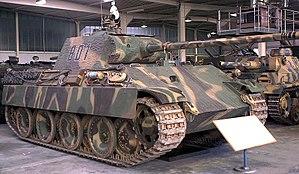
Le régiment Blindé de fusiliers-marins est une ancienne unité de la 2ᵉ division blindée française. Il appartient aux unités de fusiliers marins qui sont des unités de marine militaire française
Panzer est un mot d’origine allemande signifiant « blindé » ou bien « carapace ». Si le vocable peut s'appliquer aujourd'hui à tous les engins cuirassés allemands, des origines jusqu'à nos jours, l'usage fait qu'il désigne essentiellement les blindés chenillés à tourelle de l'armée allemande de la Seconde Guerre mondiale, lesquels eurent une conception et un emploi tactique particuliers. Le terme générique est moins utilisé pour les MBT allemands de l'après-guerre, similaires aux autres systèmes d'armes occidentaux. L'historiographie française utilise le pluriel « panzers ». Certains ouvrages français utilisent ce mot comme abréviation de grandes unités blindées, « 2ᵉ Panzer » signifiant « 2ᵉ division blindée » ou « 2. Panzerdivision ».
La Zimmerit est un revêtement produit pour les blindés allemands durant la Seconde Guerre mondiale afin de combattre les attaques par mines magnétiques, et ce bien que l'Allemagne fût le seul pays à utiliser en grand nombre les mines magnétiques contre les blindés. Il a été créé par la firme allemande Chemische Werke Zimmer AG.